Abronhill

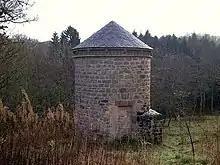
Dovecote (pronounced Doo'cot), Vault Glen near Broom Rd.

The name Abronhill comes from the 17th century, during the Wars of the Three Kingdoms, when the area was named "Abraham the Hebrew's Hill" by the Covenanters. The name gradually changed to "Abram's Hill" and then to "Abronhill". There was a period in Scotland when it was a capital offense to preach at unauthorized religious assemblies so the Covenanters chose meeting places like this hilltop with an eye on escape. Ringleaders caught at these banned meetings would face the boot, or thumbscrews, or worse during the period known as The Killing Time. The death penalty was imposed on those who refused to swear an oath deliberately designed offend their conscience. Field executions were authorized so there were no lengthy trials. Locally covenanters were also reported to have met at Herd's Hill on Fannyside to worship without the king's restrictions. At least two local farmers had all their property confiscated at trials they did not attend.